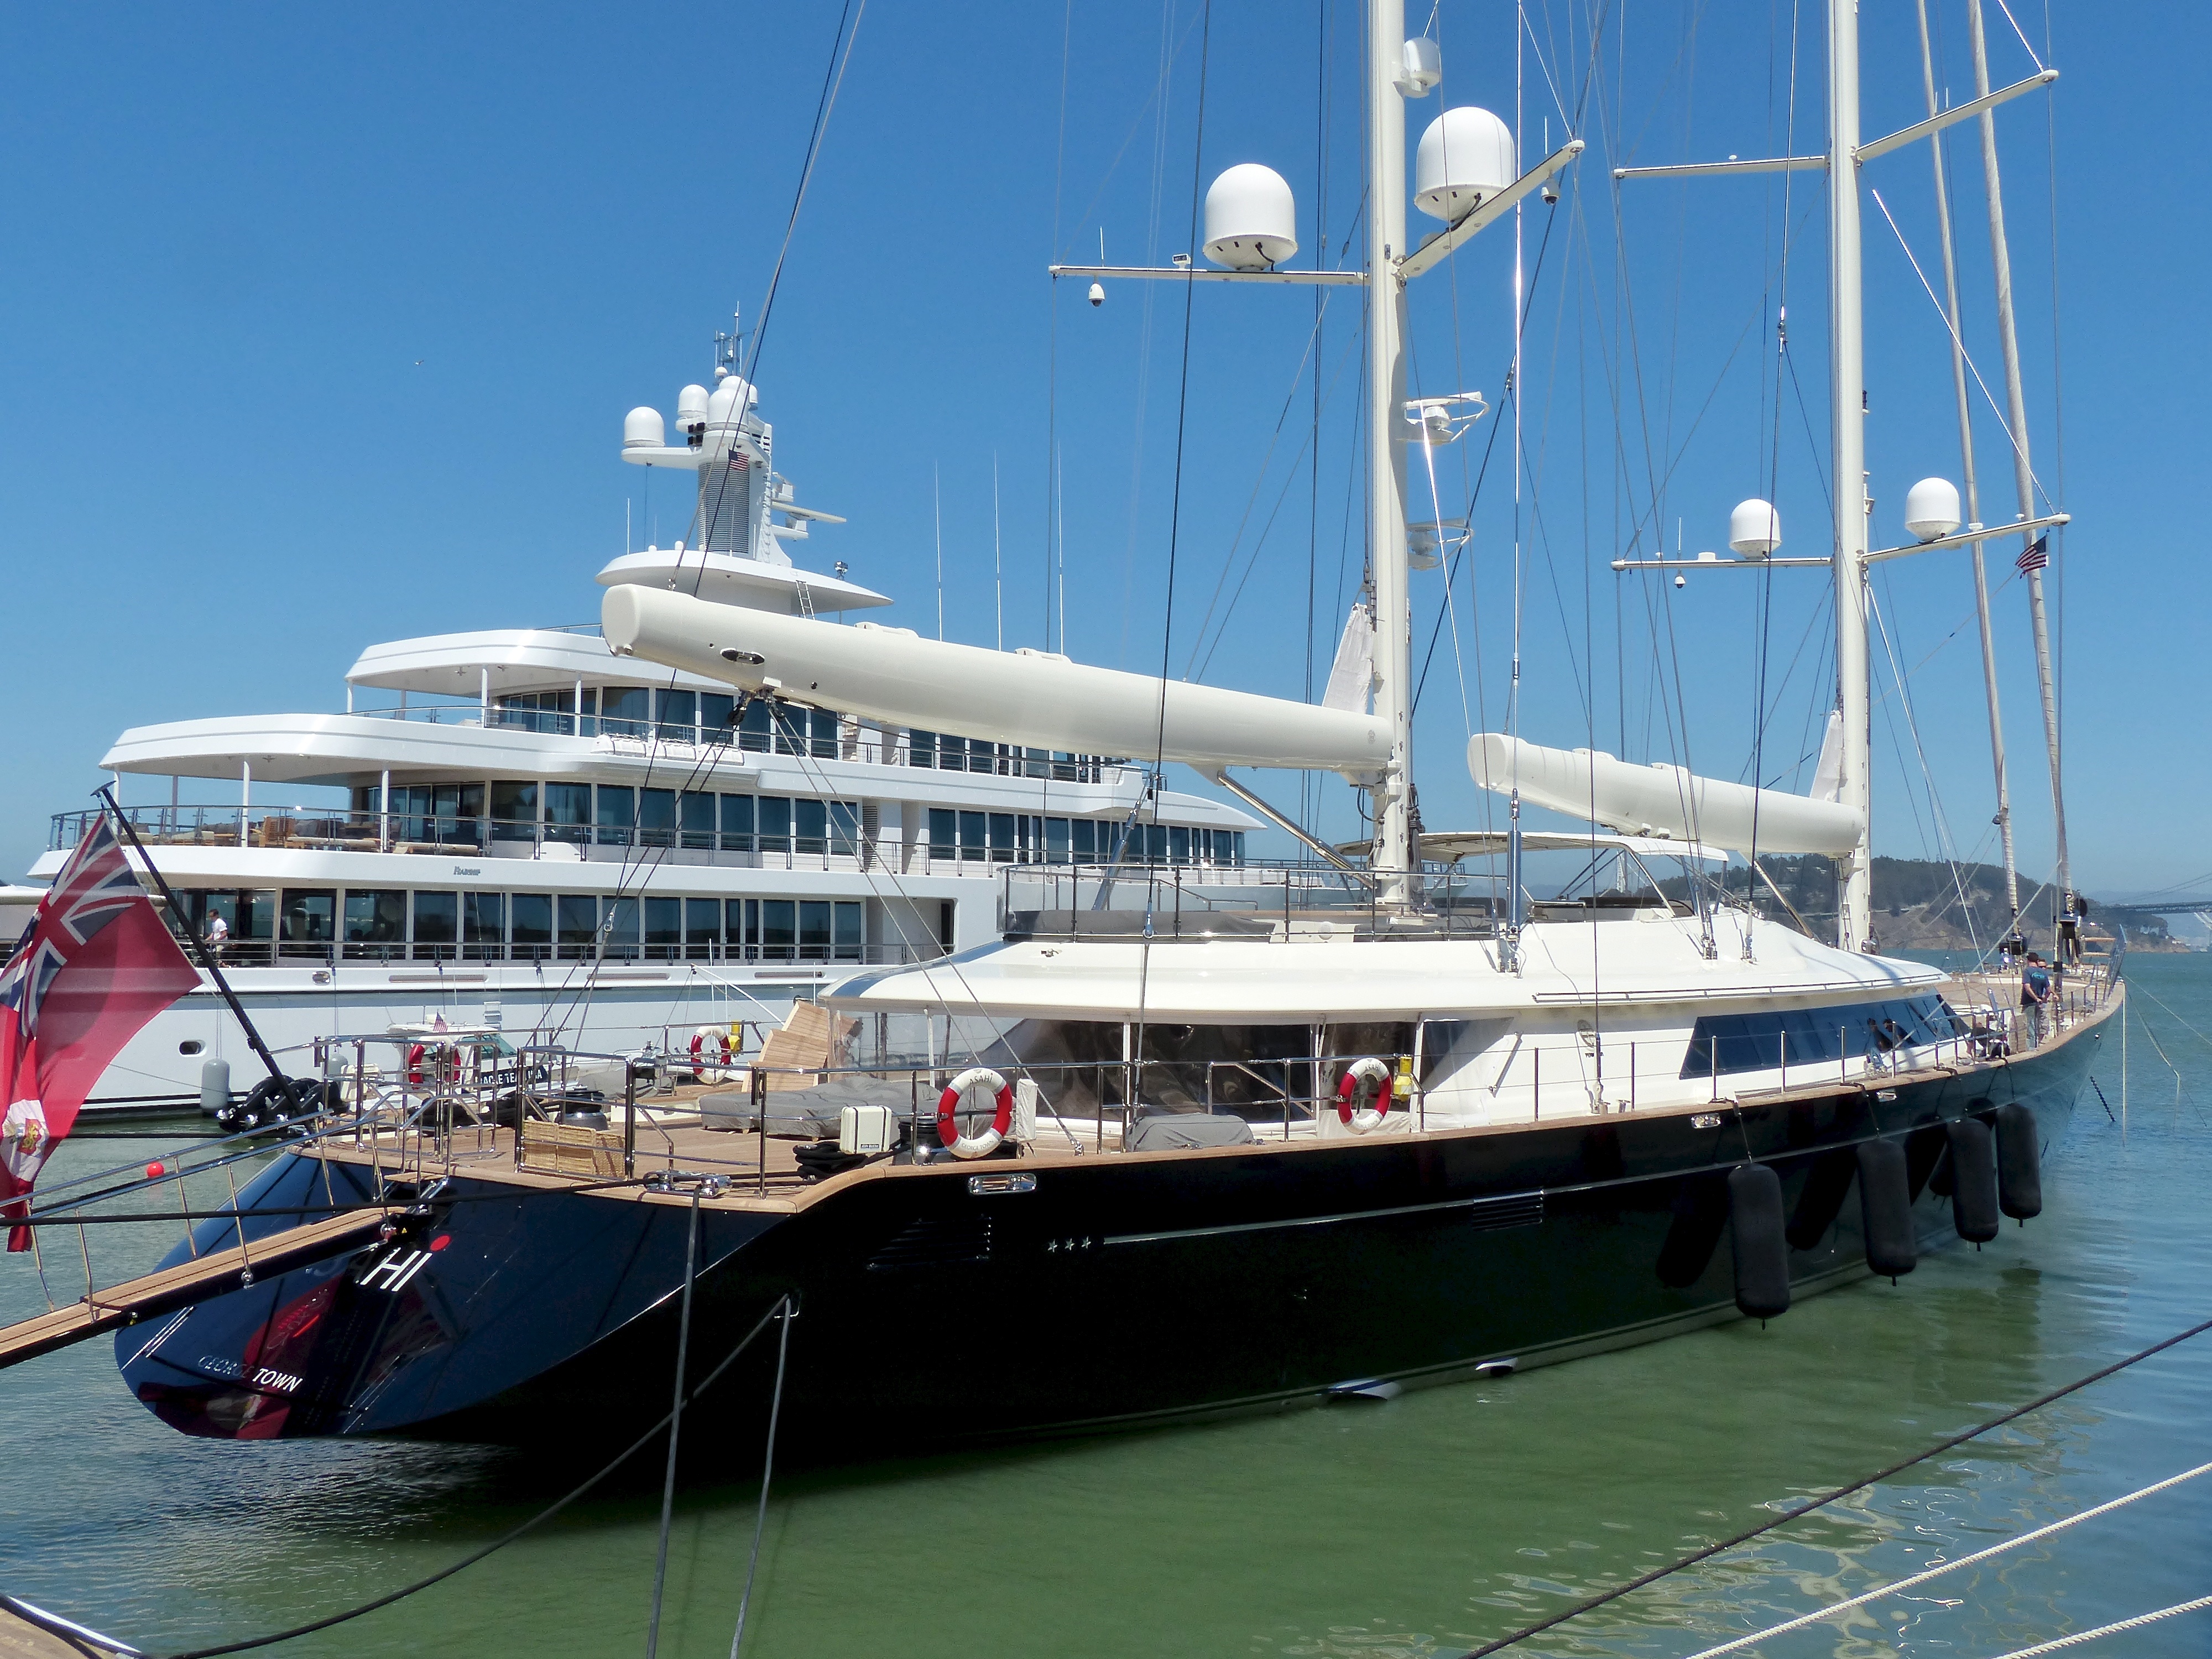
sea, dock, boat, ship, travel, vehicle, mast, yacht, usa, marina, sailboat, california, sanfrancisco, watercraft, americascup, motor ship, passenger ship